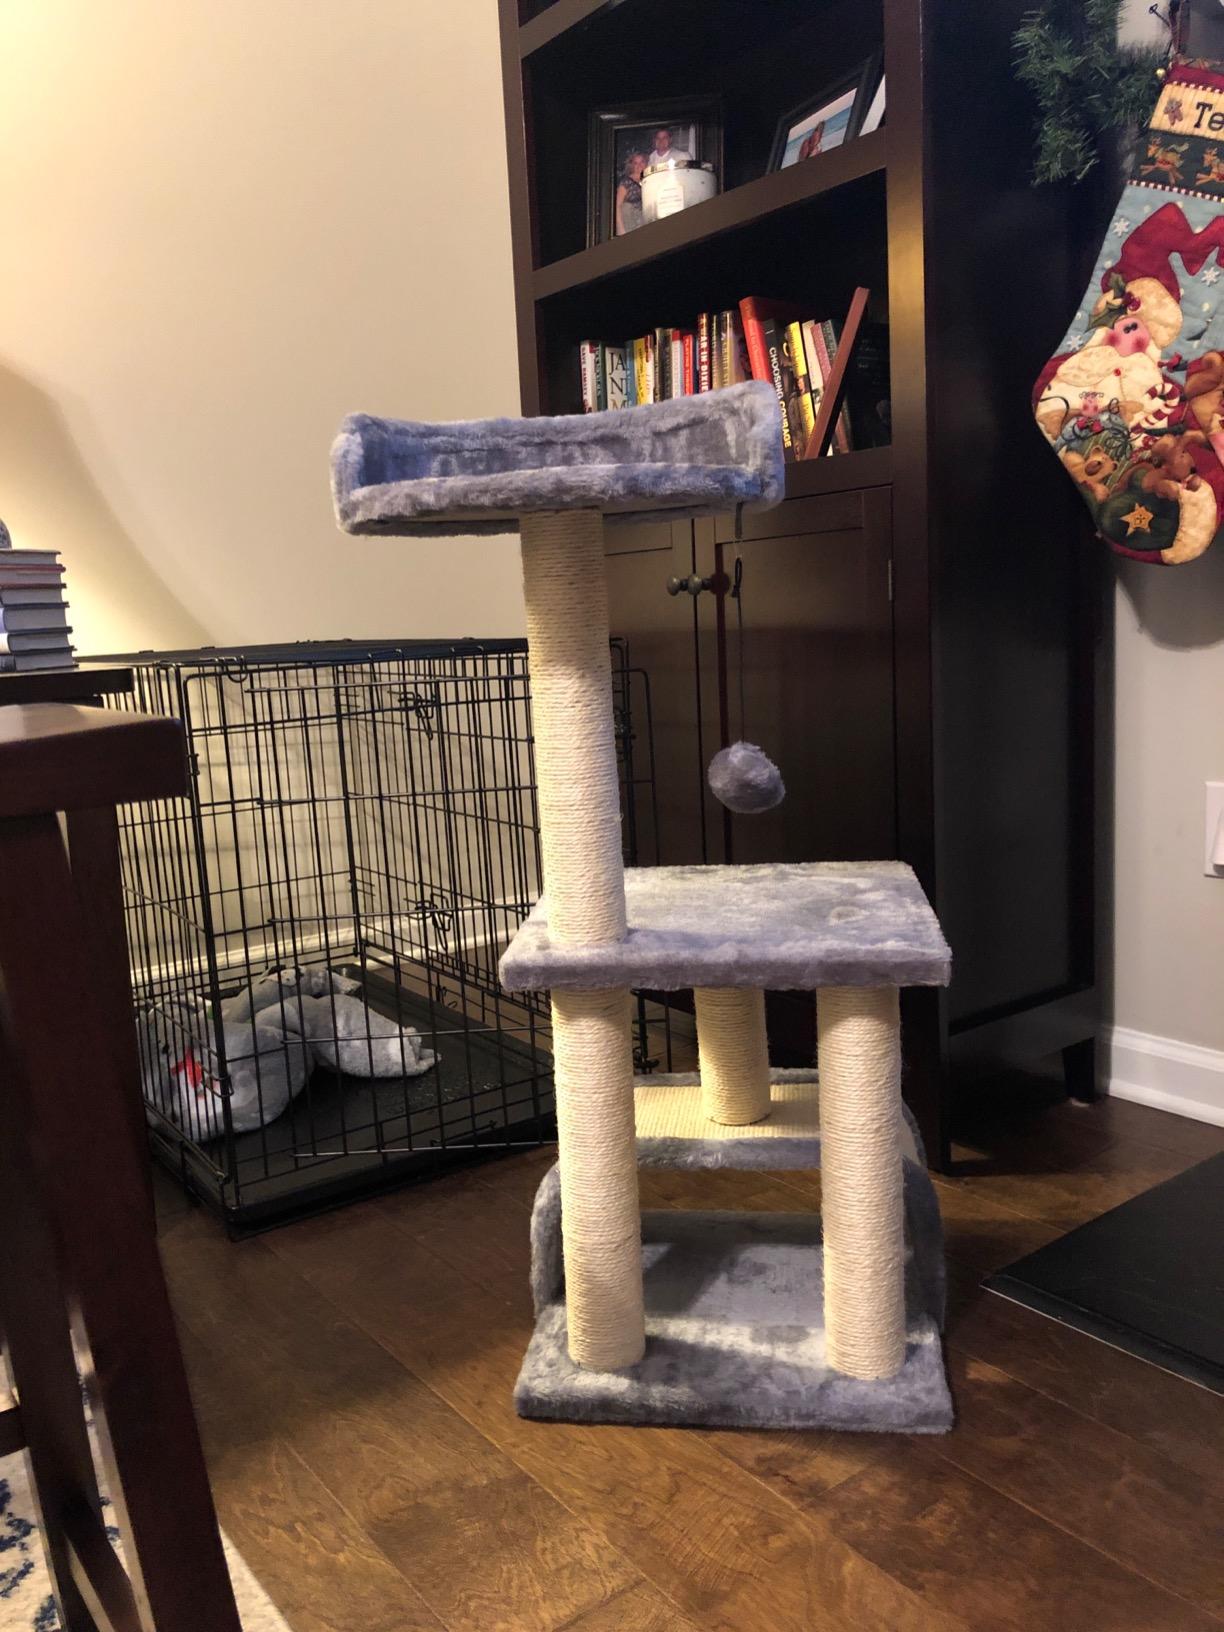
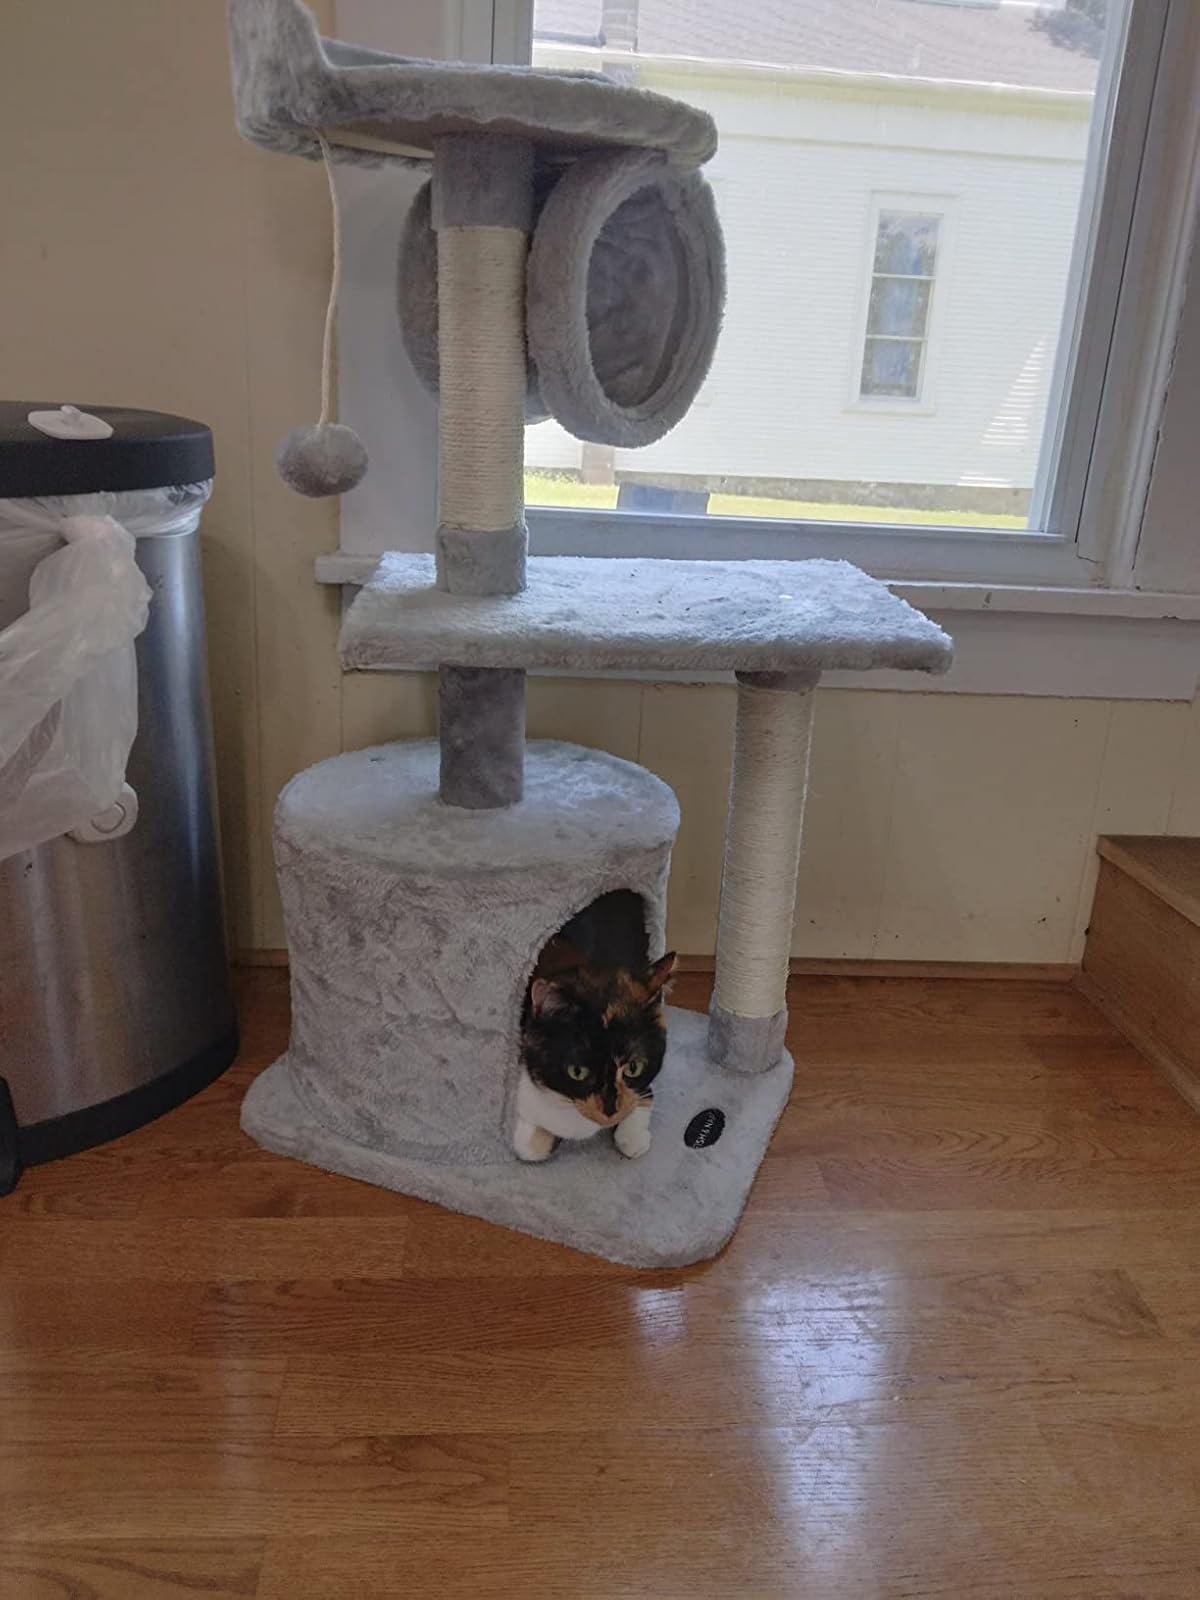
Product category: items_cat tree
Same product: no